Preston bus station

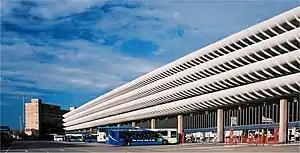
Pictured in October 2007, before the renovation that began in 2016

Preston bus station is the central bus station in the city of Preston in Lancashire, England. It was built by Ove Arup and Partners in the Brutalist architectural style between 1968 and 1969, to a design by Keith Ingham and Charles Wilson of Building Design Partnership with E. H. Stazicker.